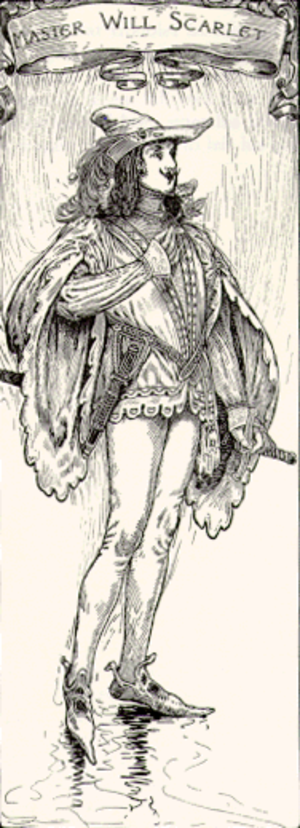
Will Scarlet
Will Scarlet, 1912
Will Scarlet var et prominent medlem af Robin Hoods Merry Men. Han blev presenteret i de tidligste ballader sammen med Lille John og Much Møllerens Søn.